Josh Gibson

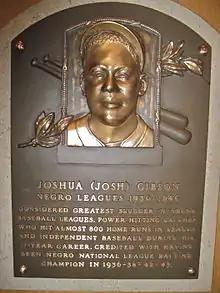
Gibson's plaque in the Baseball Hall of Fame

In 1933, he hit .467 with 55 home runs in 137 games against all levels of competition. His lifetime batting average is said to be higher than .350, with other sources putting it as high as .384, the best in Negro league history. In 2021, Major League Baseball (MLB) announced that the Negro Leagues (1920–1948) would formally be recognized as a major league. Ongoing research by Baseball Reference tabulated that Gibson led his league three times in batting average and once for all major leagues, most notably hitting .417 in 1937. He also led six times in on-base percentage and slugging percentage eight times.